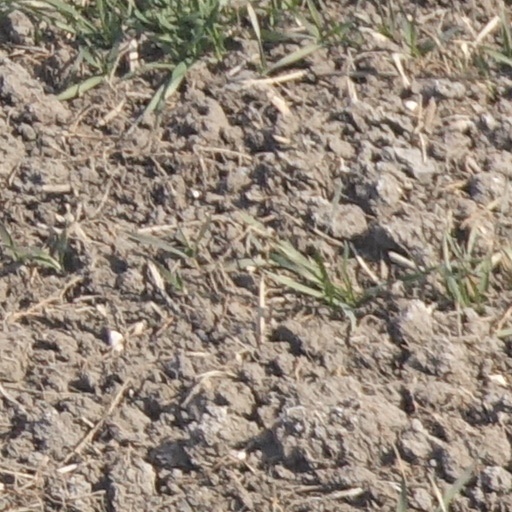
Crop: wheat